List of largest seeds

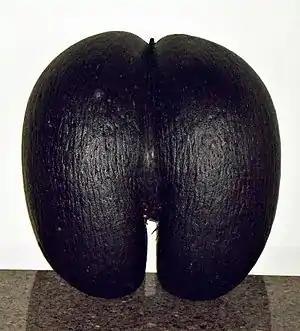
"Lodoicea maldivica", native to the Seychelles Archipelago, found in the Indian ocean

The largest seed in the world is the coco de mer, the seed of a palm tree. It can reach about long, and weigh up to . The coco de mer, which produces a giant, dark brown seed, has been protected by the government of the Seychelles because of its rarity – the tree can grow up to tall, with leaves measuring long and wide. Kigelia or "sausage seed" (botanical name "Kigelia africana") can produce pods weighing up to , and long, but the pod contains seeds.